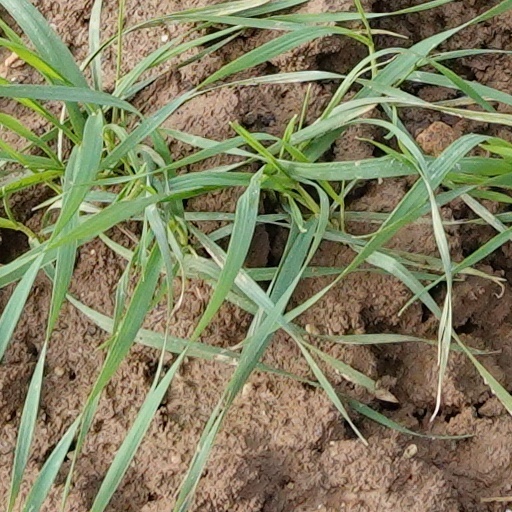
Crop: wheat